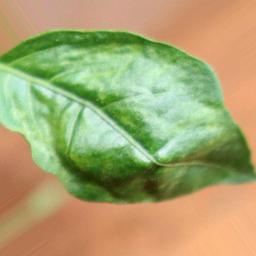
Label: mites_and_trips